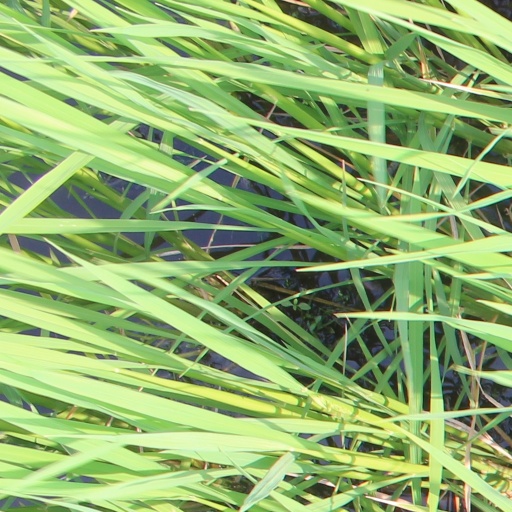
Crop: rice